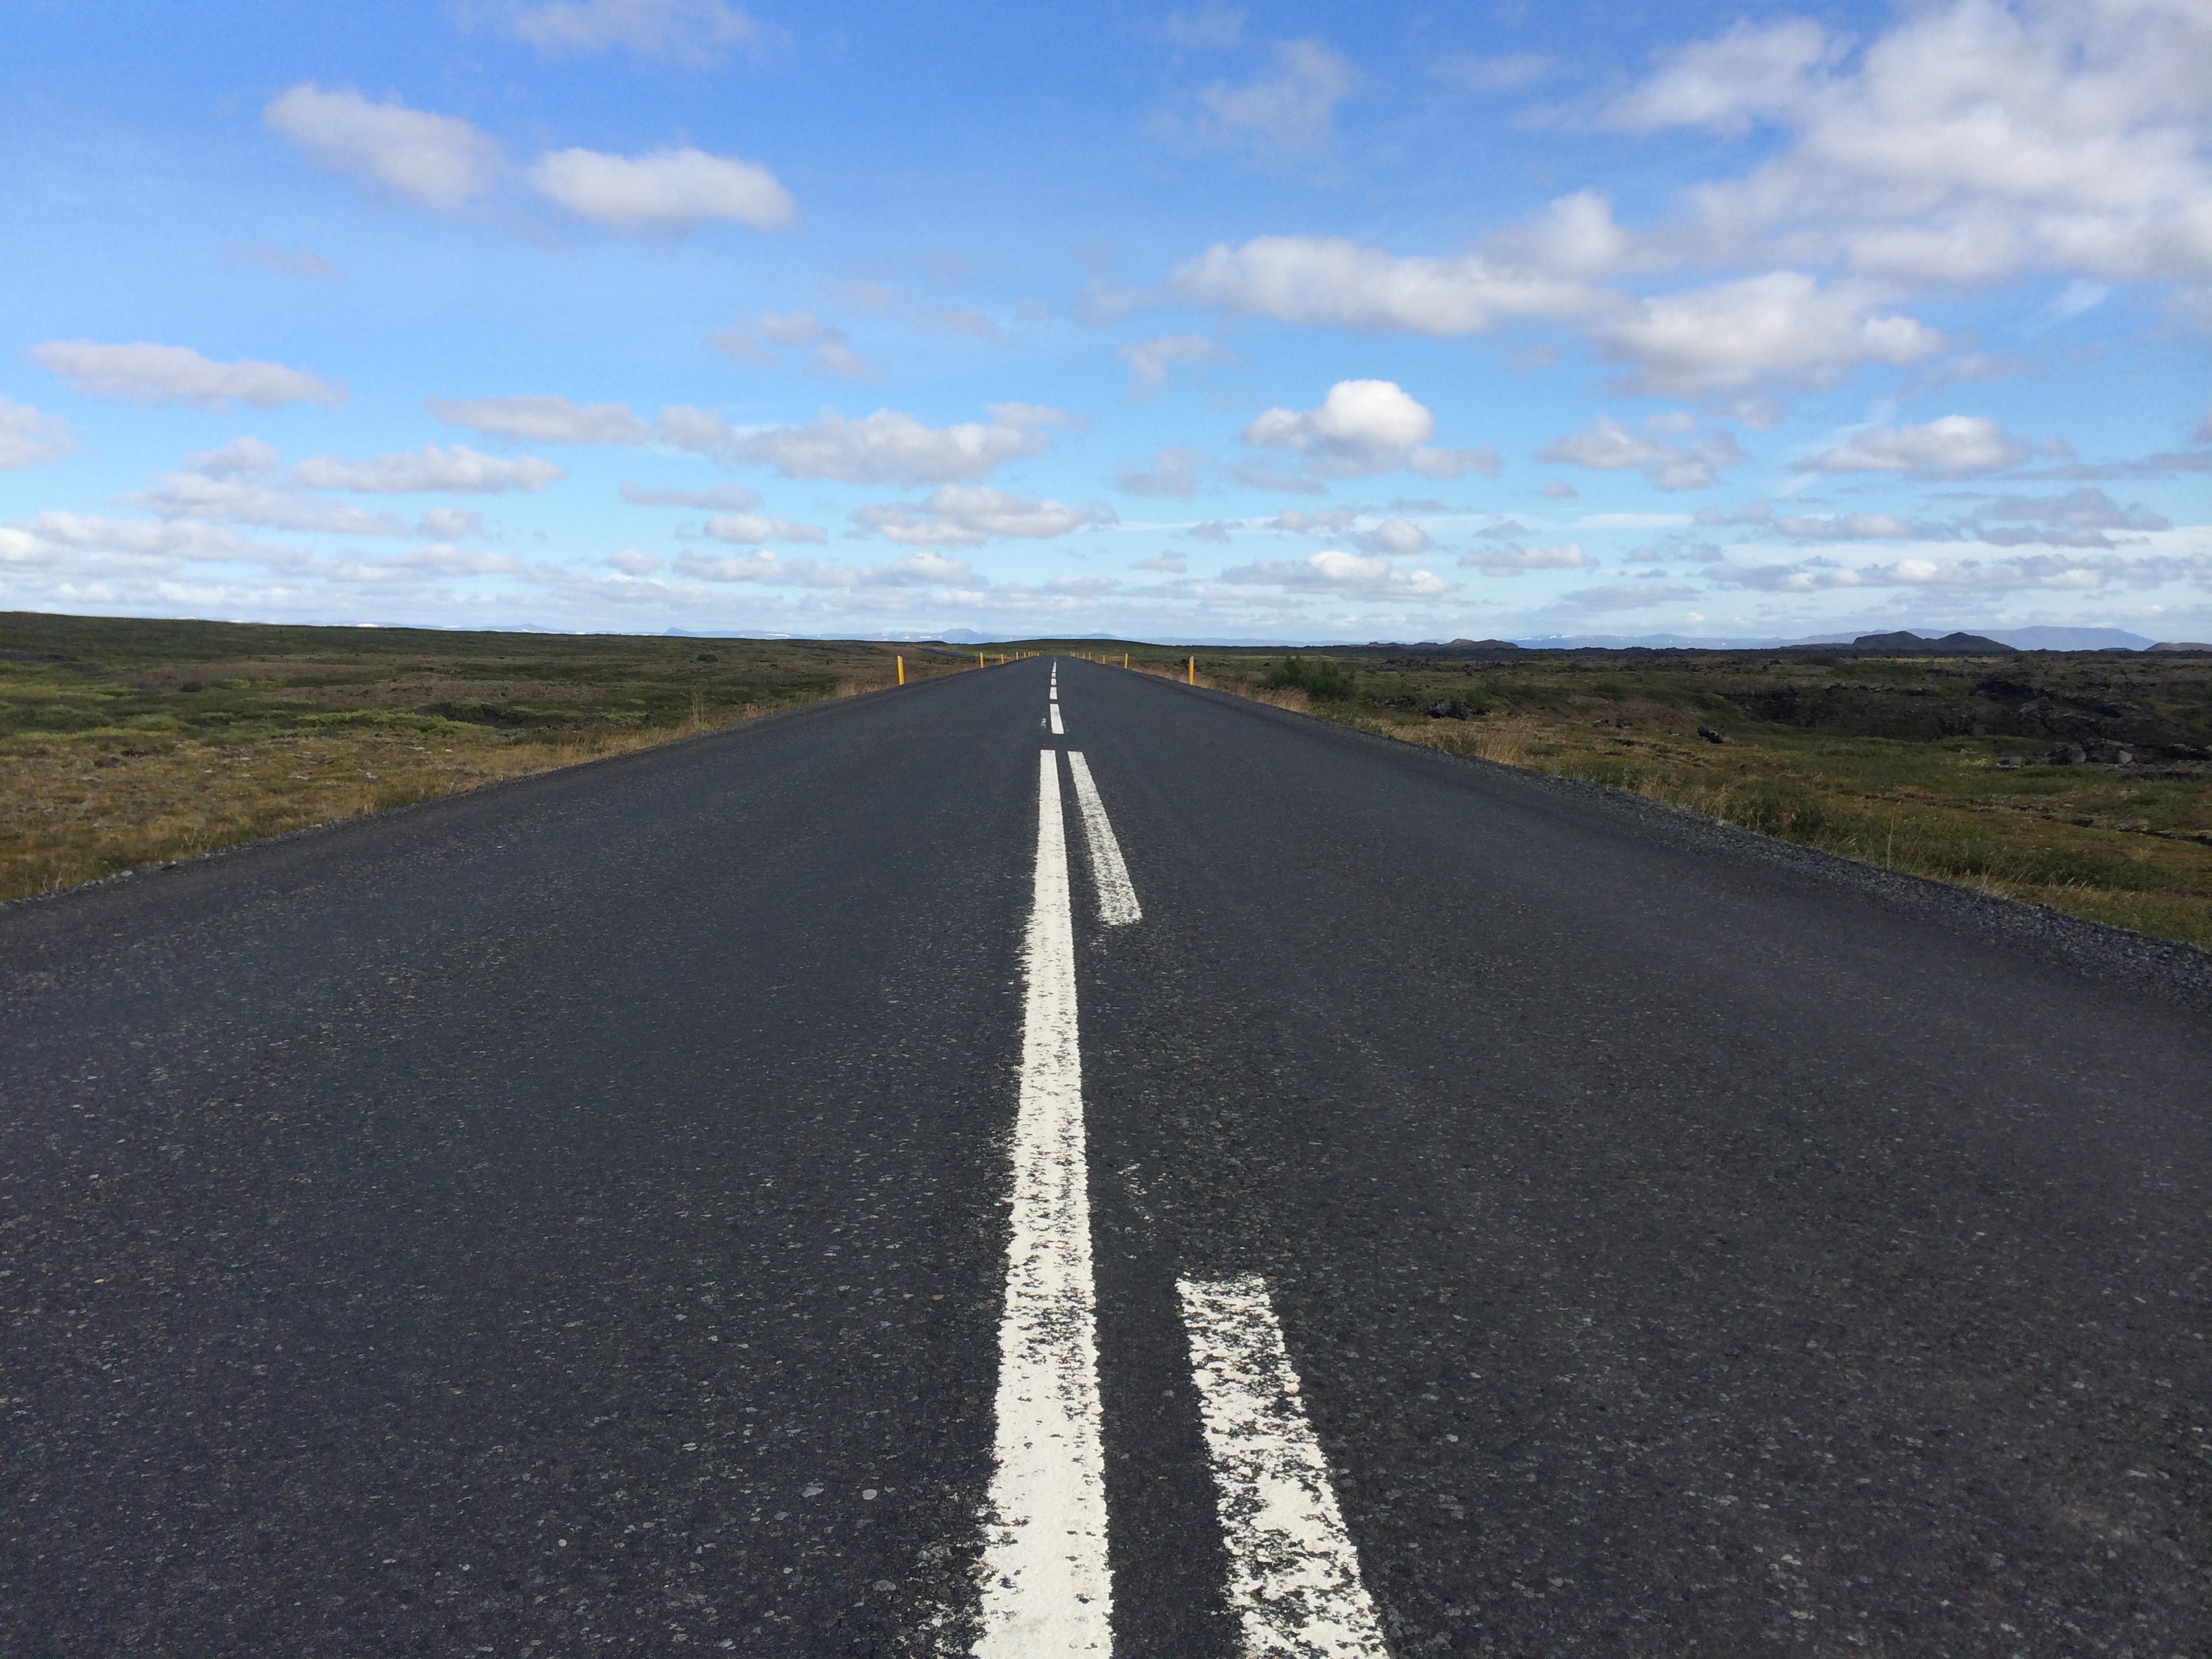
coast, horizon, road, prairie, highway, asphalt, lane, plain, road trip, infrastructure, road surface, nonbuilding structure, controlled access highway